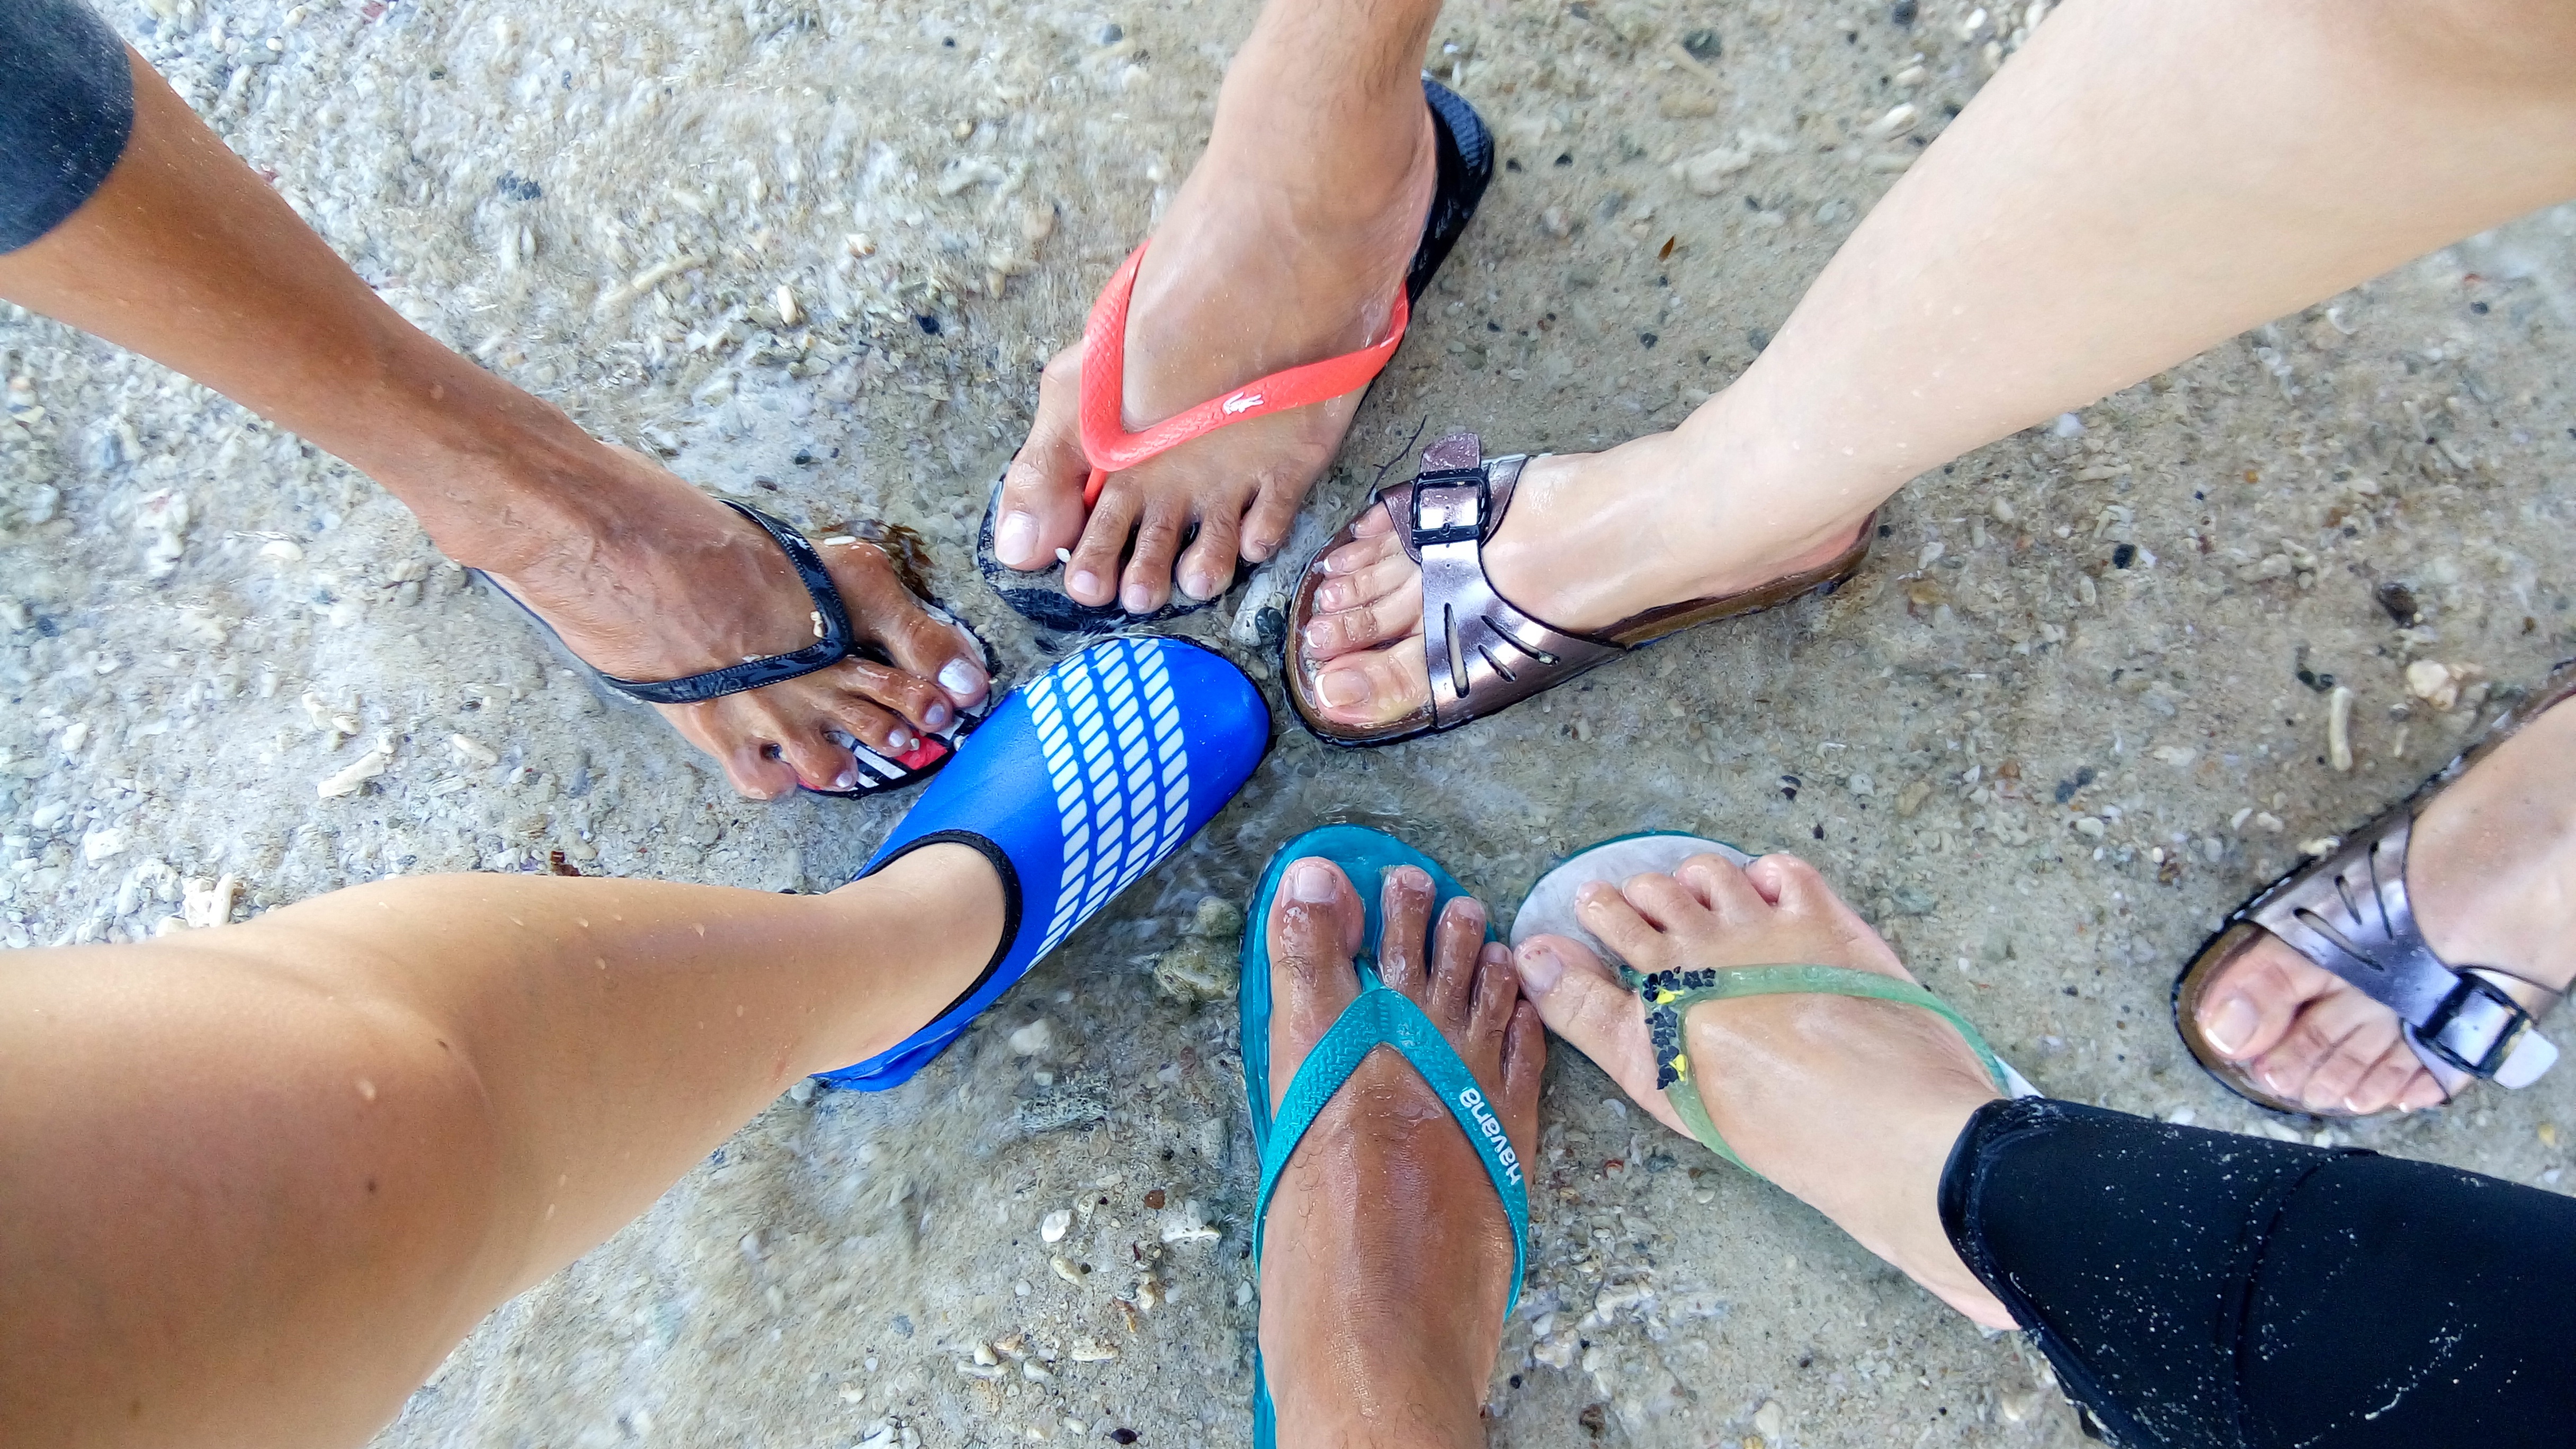
hand, beach, sand, adventure, summer, vacation, leg, spring, relax, blue, seashore, human body, footwear